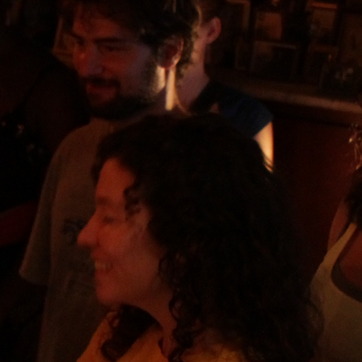
Material: hair